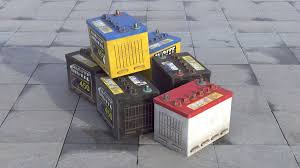
Waste category: battery